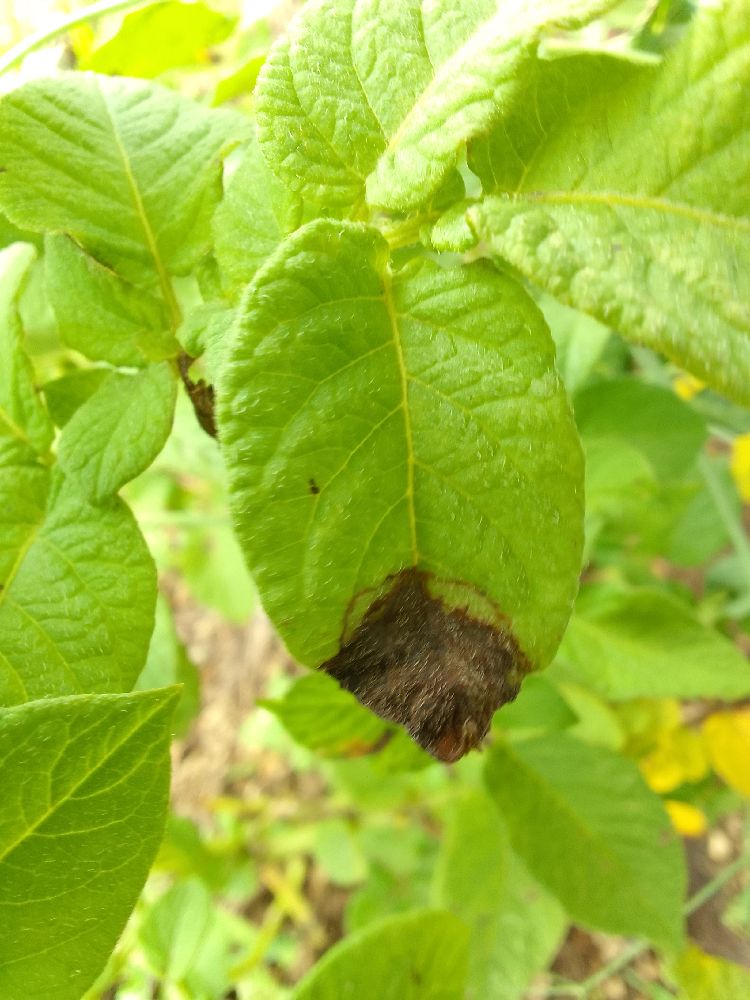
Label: Late blight